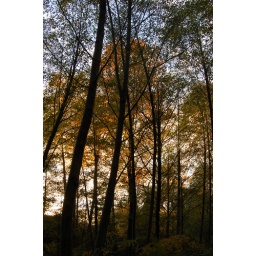
This is a lovely forest by my house in Vancouver